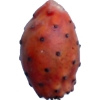
Label: cactus_fruit_red